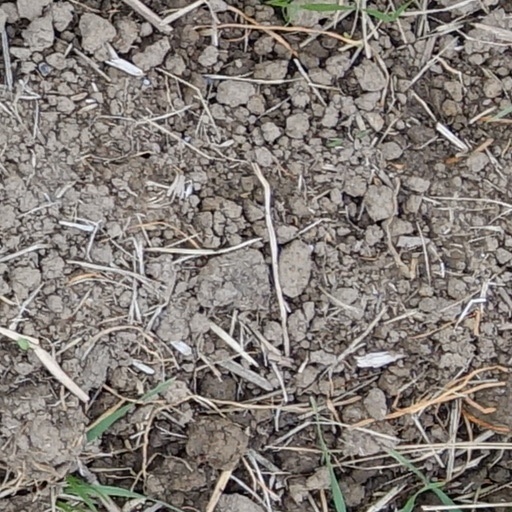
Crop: wheat